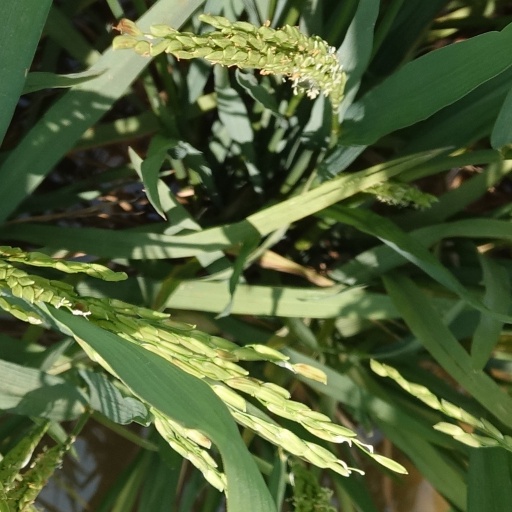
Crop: rice